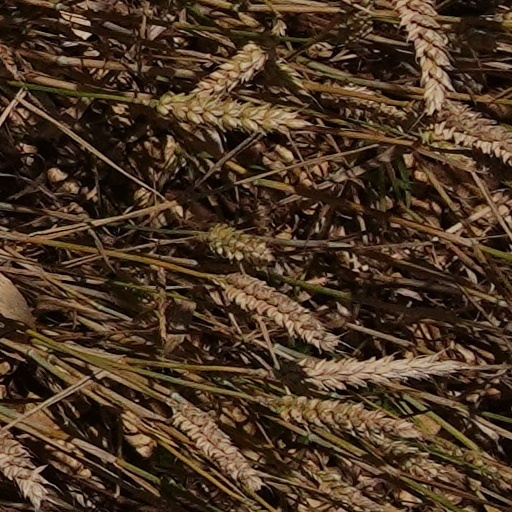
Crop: wheat